Wisteria Park

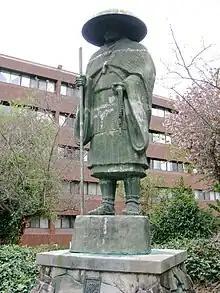
A statue of Shinran ("pictured in 2007") is installed in the park.

Wisteria Park (formerly Collins Playfield) is a park in Seattle's Central District, in the U.S. state of Washington. The private parkland is across from the Seattle Betsuin Buddhist Temple and has a bonsho (temple bell).